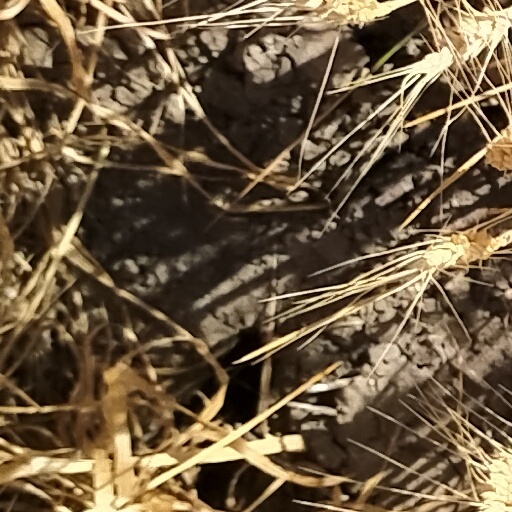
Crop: wheat